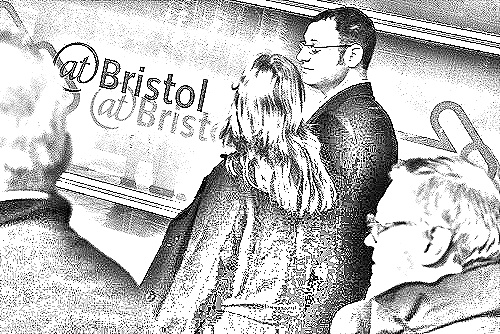
Portrait style: Sketch Portrait